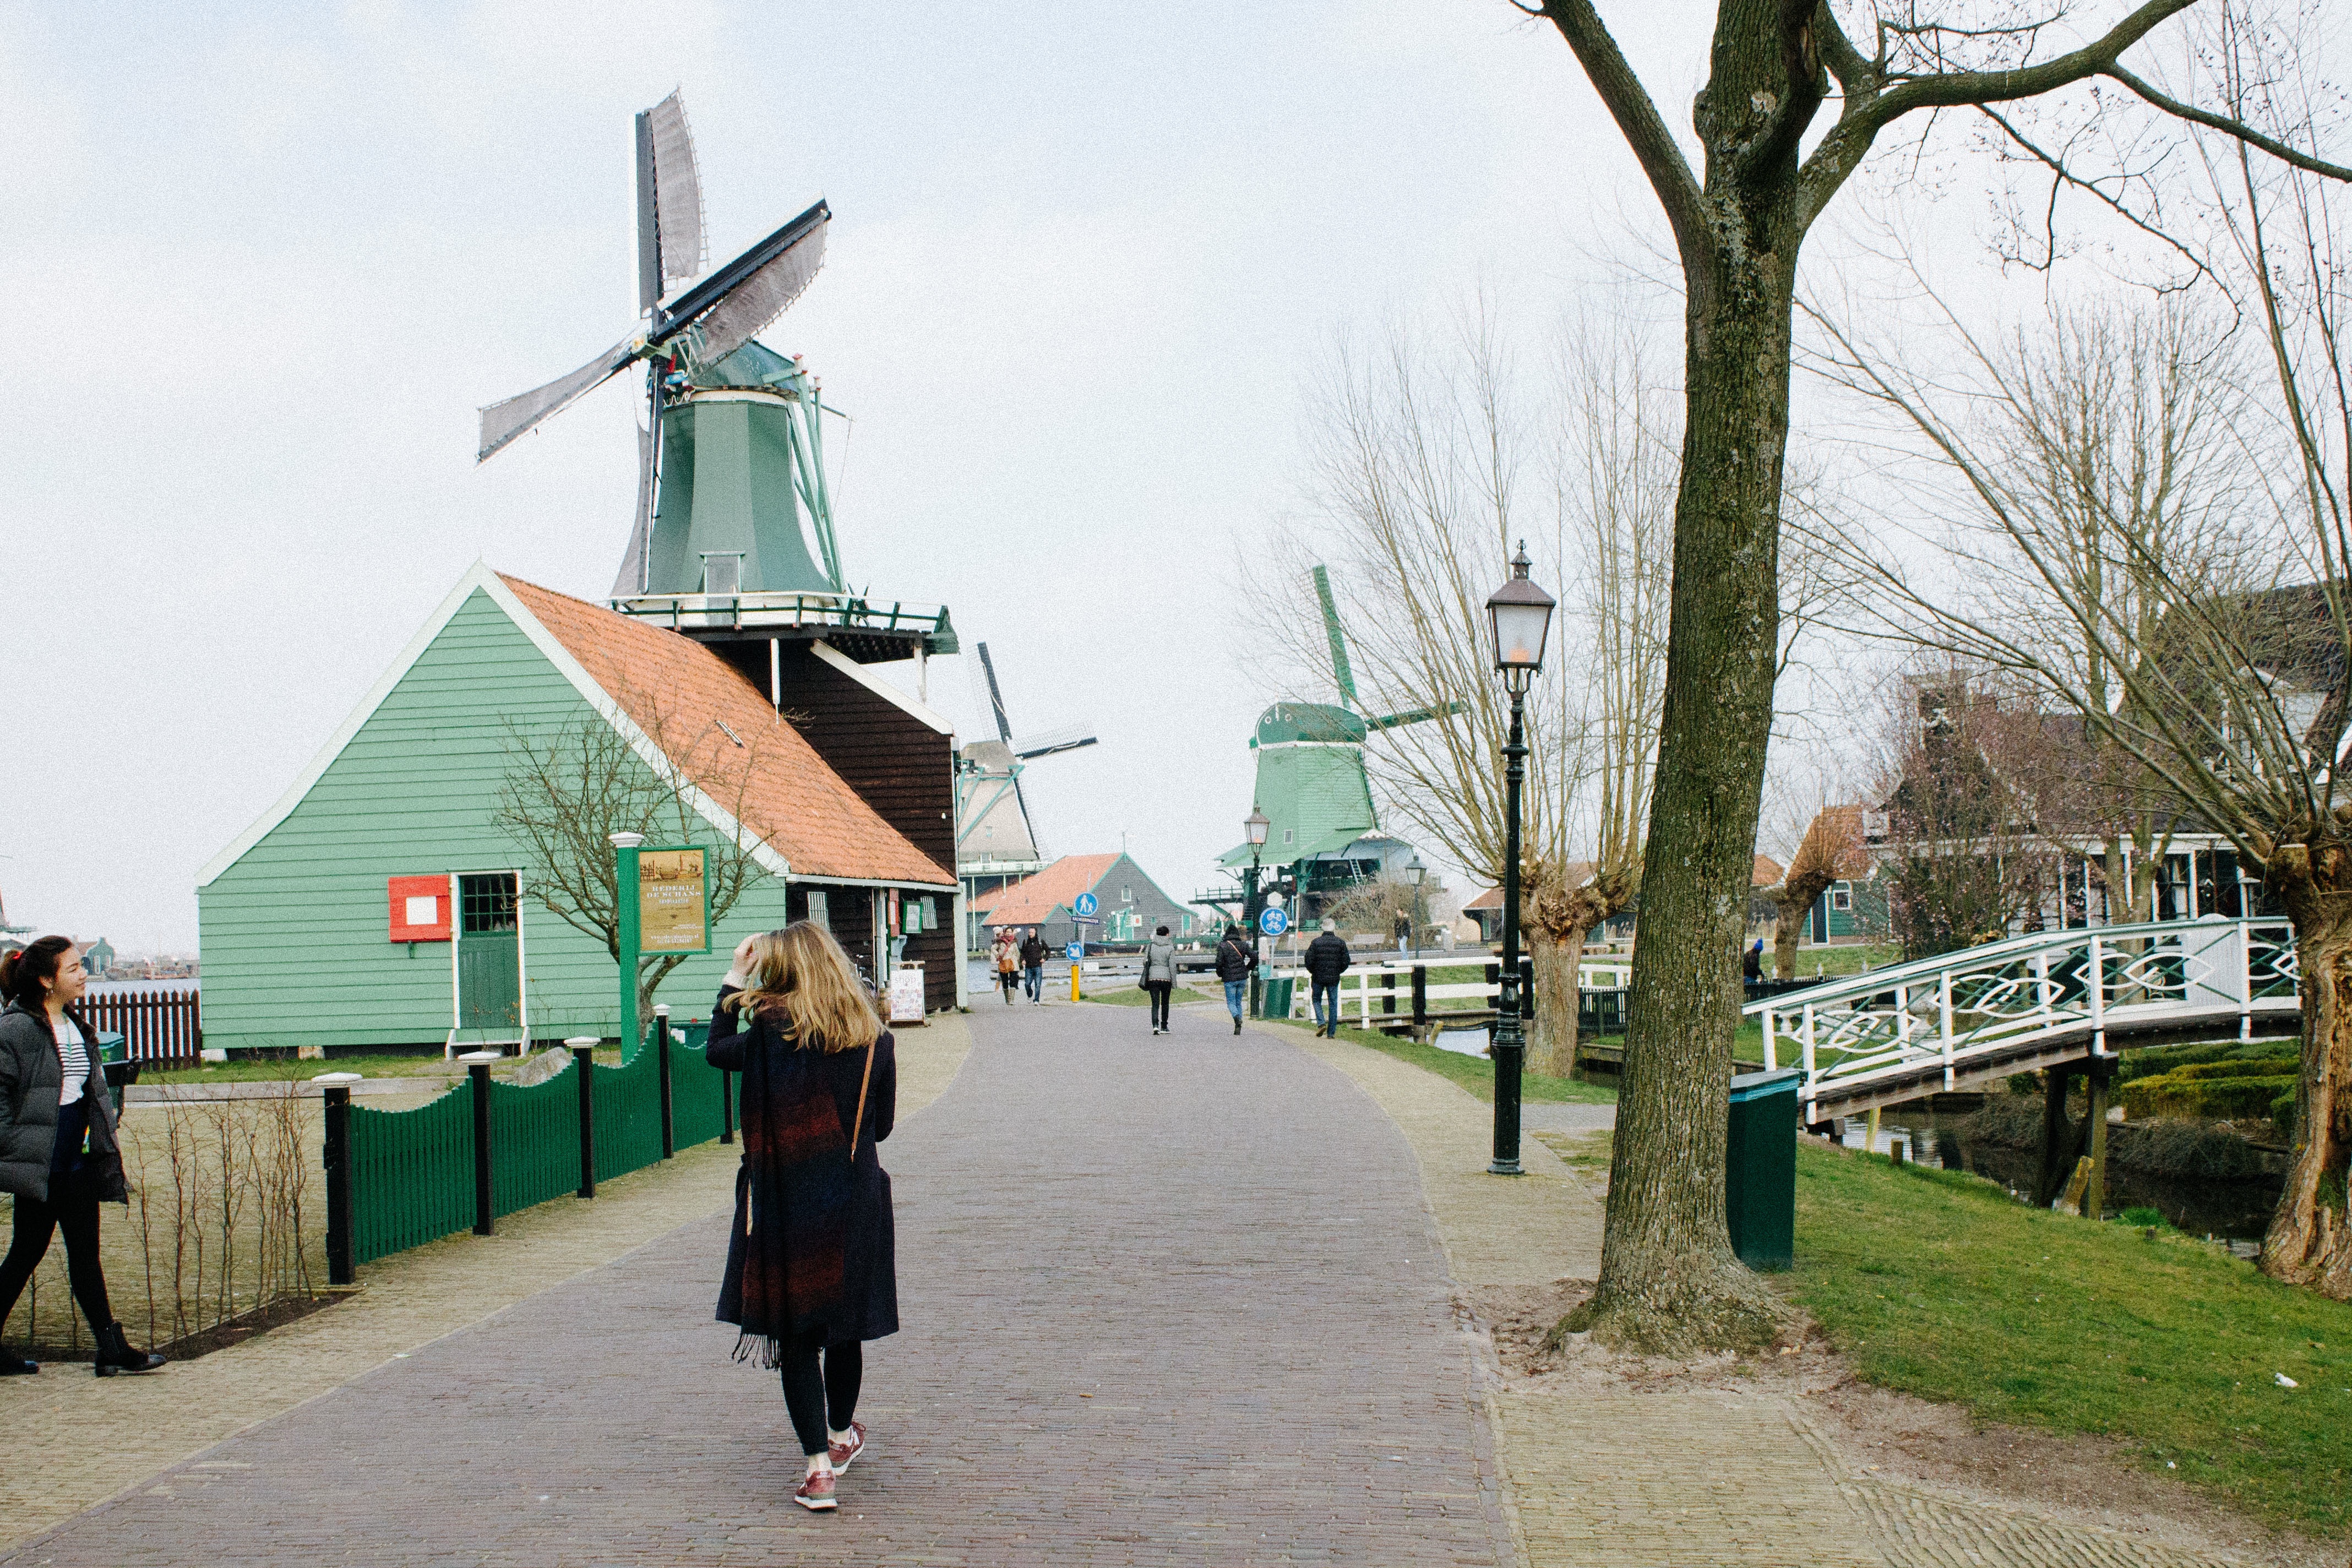
boardwalk, walkway, vehicle, tourism, waterway